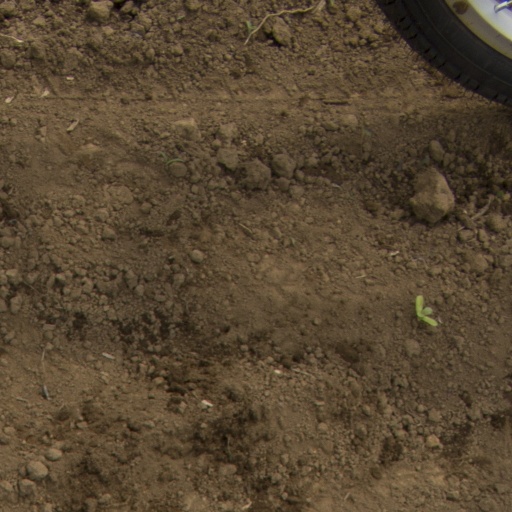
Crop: Jerusalem artichoke